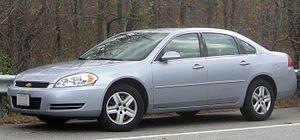
La Chevrolet Impala est une automobile développée et construite par la division Chevrolet de General Motors. Ed Cole, l’ingénieur en chef de Chevrolet vers la fin des années 1950, a défini l’Impala comme étant un véhicule prestigieux accessible au citoyen américain moyen.